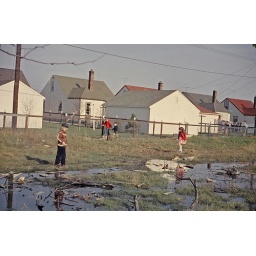
Playing in the field behind our house at Wilmot and 10 Mile Rd, East Detroit, Michigan (now Eastpointe)